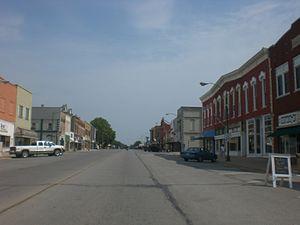
La ville d'Eureka est le siège du comté de Greenwood, situé dans le Kansas, aux États-Unis. En 2000 sa population était de 2 914 habitants.